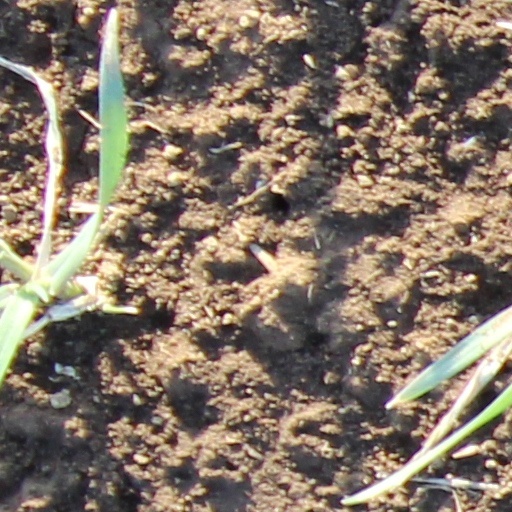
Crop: wheat